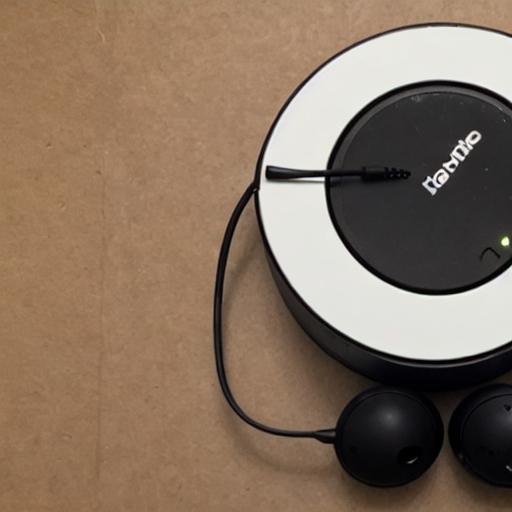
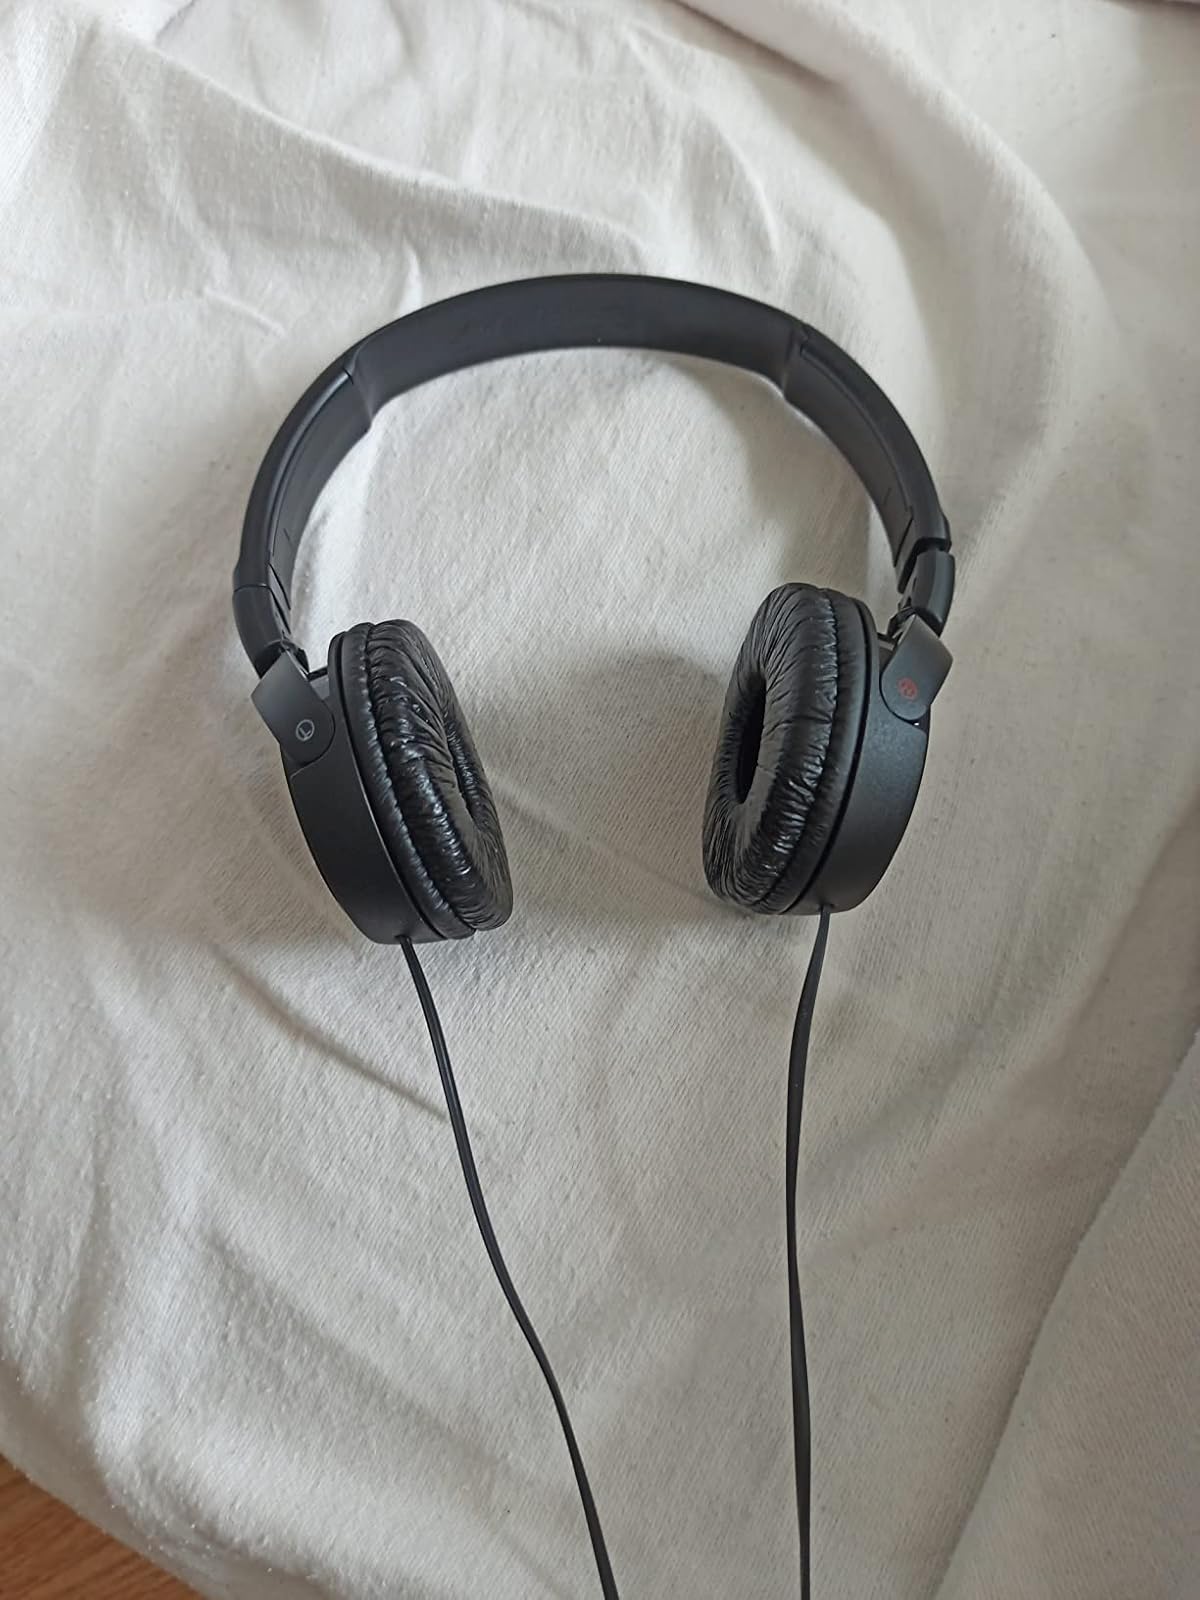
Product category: headphones
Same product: no